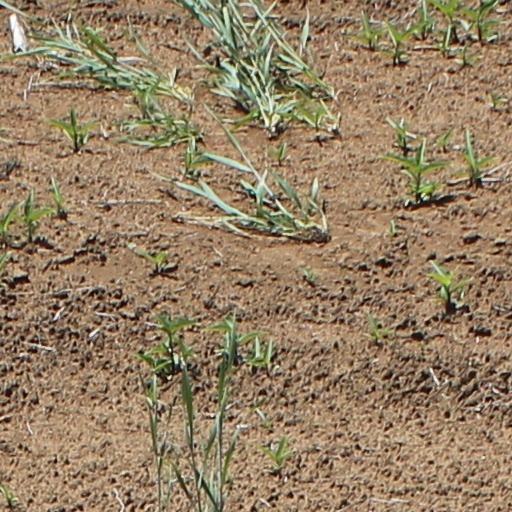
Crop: wheat